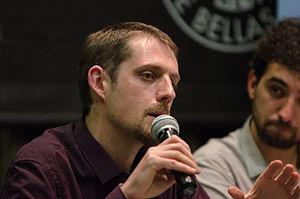
Florent Marcellesi, né le 10 avril 1979 à Angers, est un homme politique et activiste français installé en Espagne. Membre du parti Equo, il est député européen depuis octobre 2016.